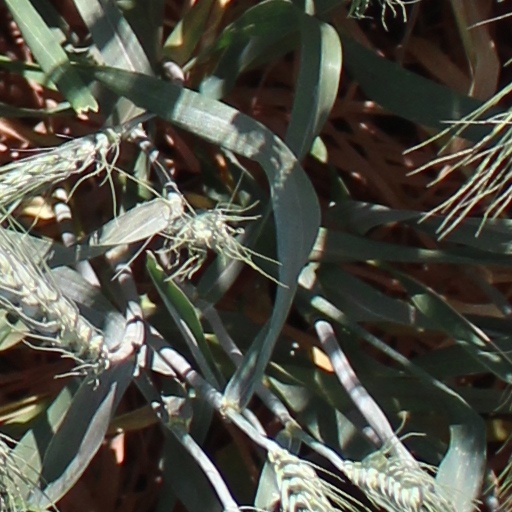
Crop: wheat